Holy Grail Temple

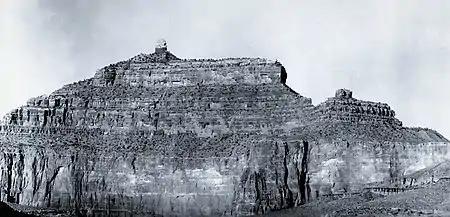
Holy Grail Temple in 1901 (Bass Tomb at that time)

The summit spire is composed of cream-colored Permian Coconino Sandstone. This sandstone, which is the third-youngest stratum in the Grand Canyon, was deposited 265 million years ago as sand dunes. Below the Coconino Sandstone is slope-forming, Permian Hermit Formation, which in turn overlays the Pennsylvanian-Permian Supai Group. Further down are strata of the cliff-forming Mississippian Redwall Limestone, Cambrian Tonto Group, and finally Proterozoic Unkar Group at creek level.